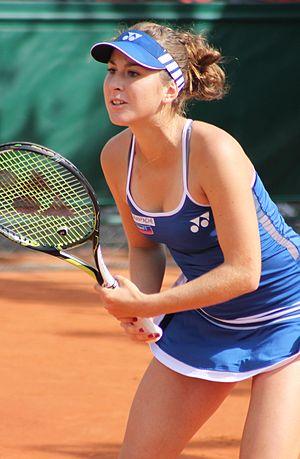
Belinda Bencic, née le 10 mars 1997 à Flawil, est une joueuse de tennis suisse d'origine slovaque. En 2014, à 17 ans, elle devient la première joueuse suisse à atteindre les quarts de finale d'un tournoi du Grand Chelem depuis Patty Schnyder en 2008. En juin 2015, elle remporte à l'âge de 18 ans le tournoi sur gazon d'Eastbourne en Angleterre puis en août celui sur dur de Toronto en battant quatre des cinq premières têtes de série, dont la numéro un mondiale Serena Williams en demi-finale et la numéro trois Simona Halep en finale.